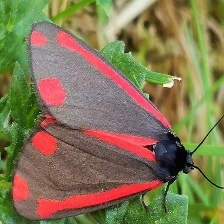
Species: CINNABAR MOTH